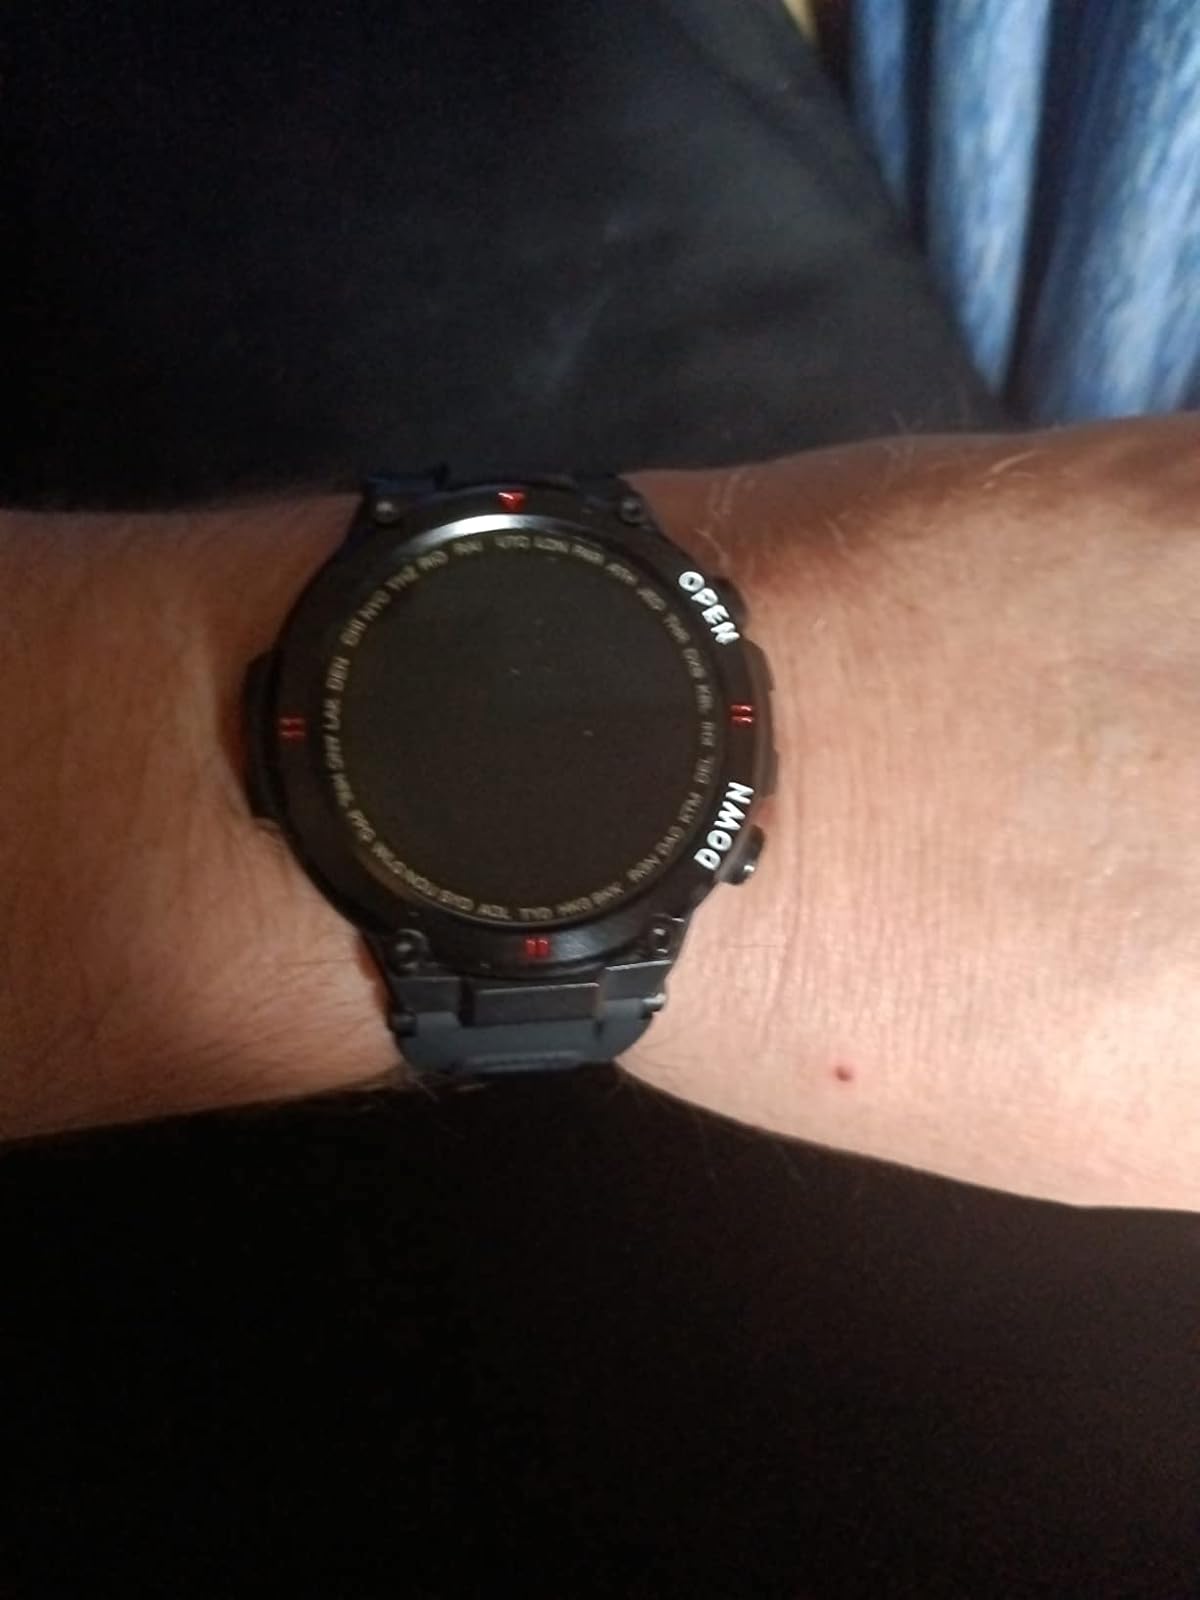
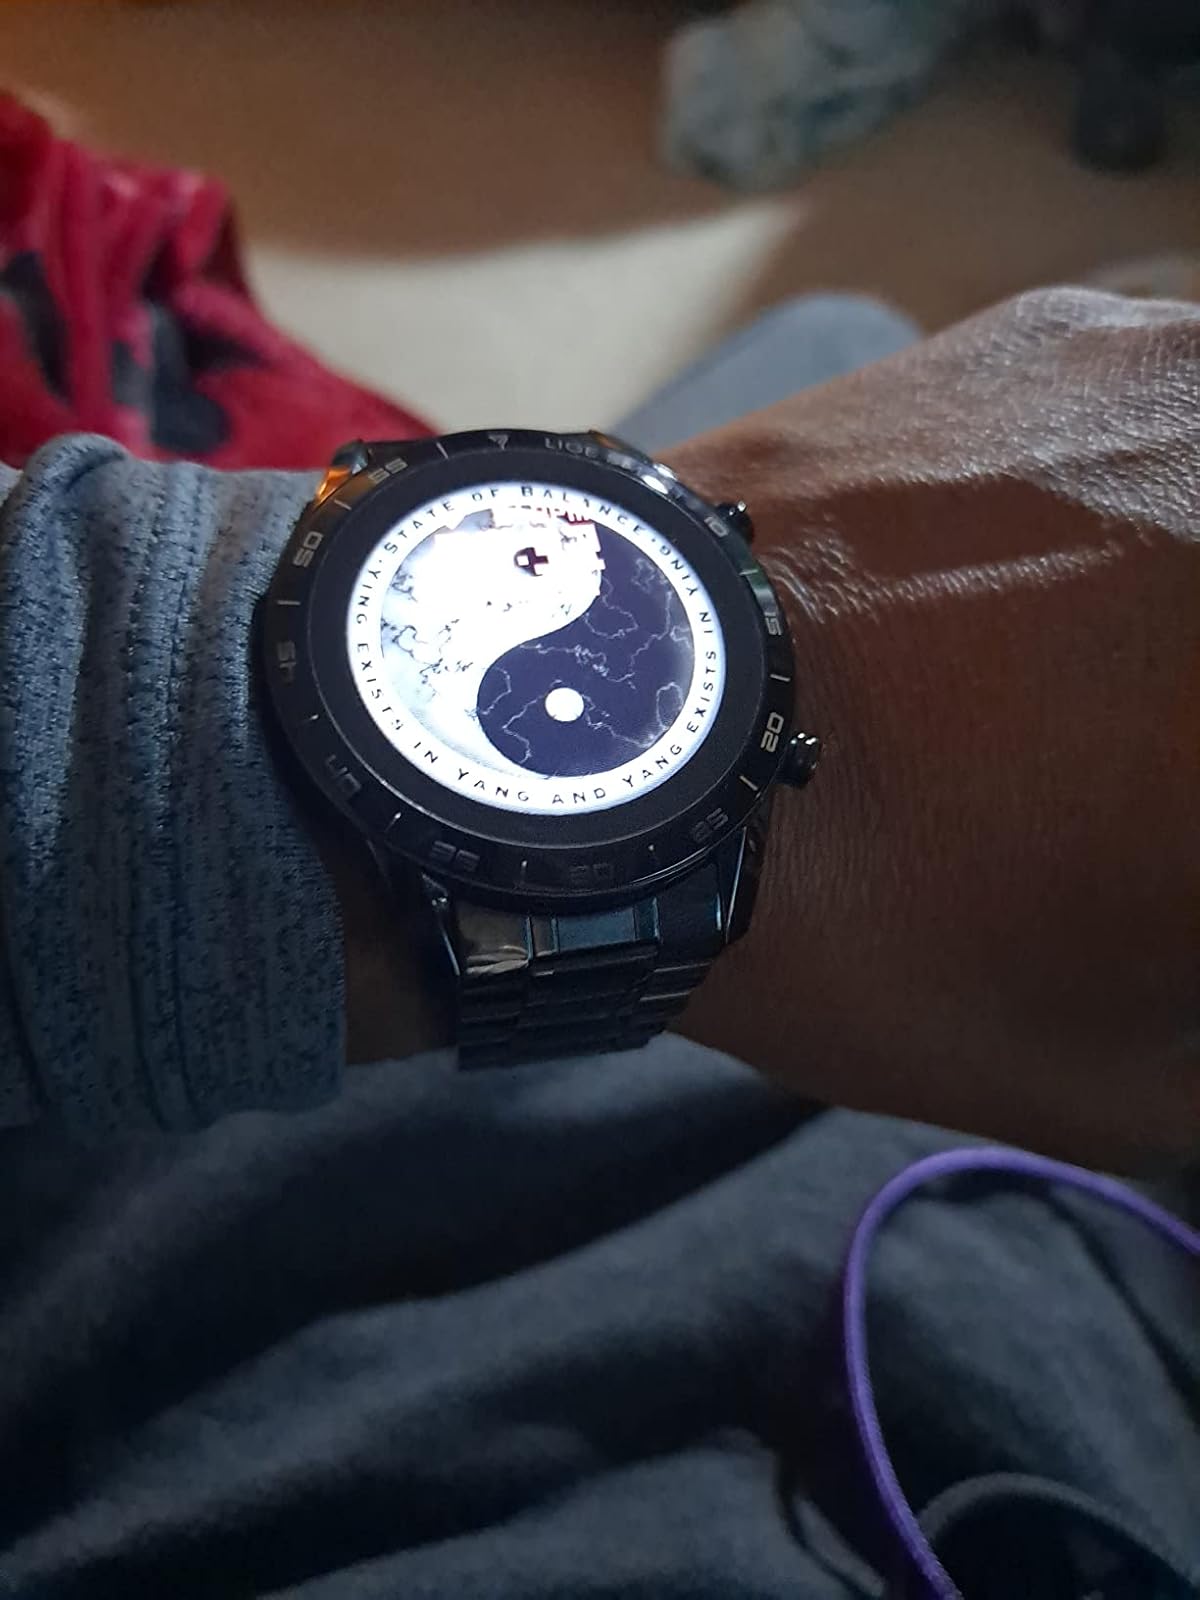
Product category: smartwatch
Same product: no